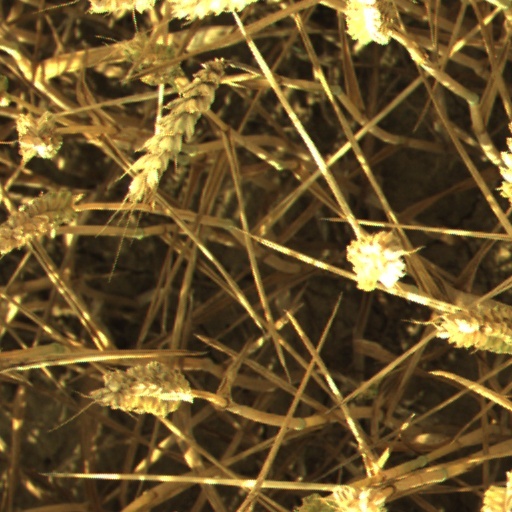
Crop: wheat